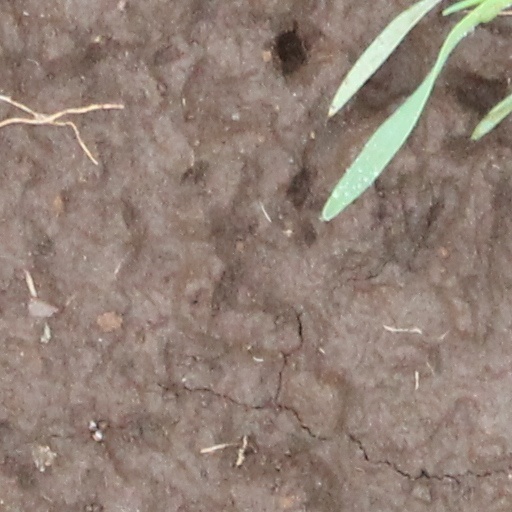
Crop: wheat